Shah Mahmood Qureshi

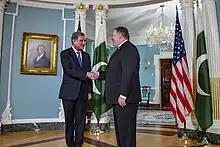

He was re-elected to the National Assembly as a candidate of PTI from Constituency NA-156 (Multan-III) in the 2018 Pakistani general election. Following his successful election, he emerged as PTI's nominee for the office of Speaker of the National Assembly. Reportedly, Imran Khan convinced him to take the office because of his long parliamentary experience. However, Qureshi showed reluctance to take the portfolio.